Vladislav Surkov

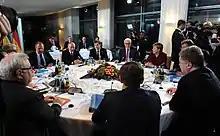
The "Normandy Format" talks in October 2016 where Surkov sits between Putin and Frank-Walter Steinmeier

When Putin returned to the presidency in 2012, Surkov became marginalized as Putin "pursued a path of open repression over the cunning manipulation favoured by Surkov". As a Deputy Prime Minister, Surkov criticized the Investigative Committee of Russia, which led investigations into opposition leaders, rather than the general prosecutor's office. The Committee stated he offered to resign on 7 May 2013, whereas Surkov stated he offered to resign on 28 April 2013. Putin accepted it on 8 May 2013.